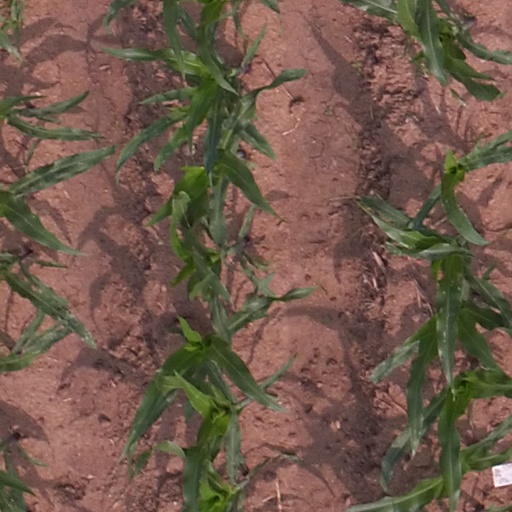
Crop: maize; corn